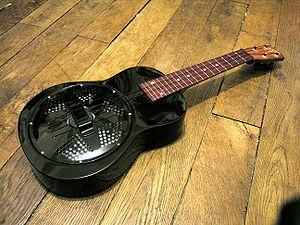
Un ukulélé [ukulele] ou, par transposition de la prononciation anglo-américaine, /jukulele/ est un instrument à cordes pincées traditionnel hawaïen, proche du cavaquinho, instrument populaire du Portugal dont il est une adaptation.
La musique hawaïenne est la musique originaire d'Hawaï. Elle se manifeste par des chants traditionnels maori accompagnés de danse et l'utilisation d'instruments notables tels que la guitare hawaïenne. Elle a des similitudes avec la musique polynésienne et la musique maorie, mais du fait du statut politique de l'île, elle subit aussi une grosse influence de la musique des États-Unis.